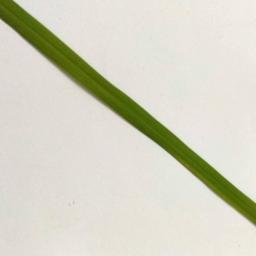
Label: Rice___Healthy